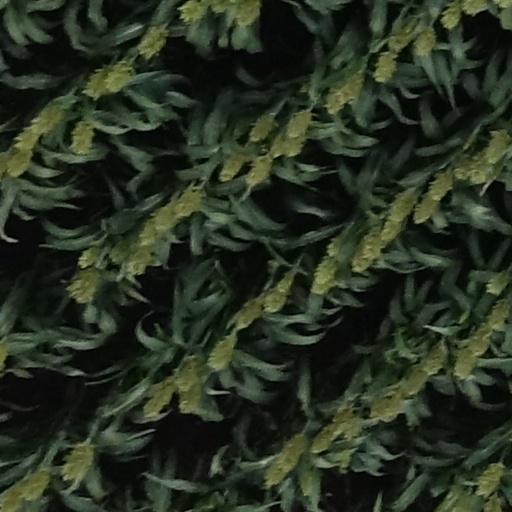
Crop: sorghum